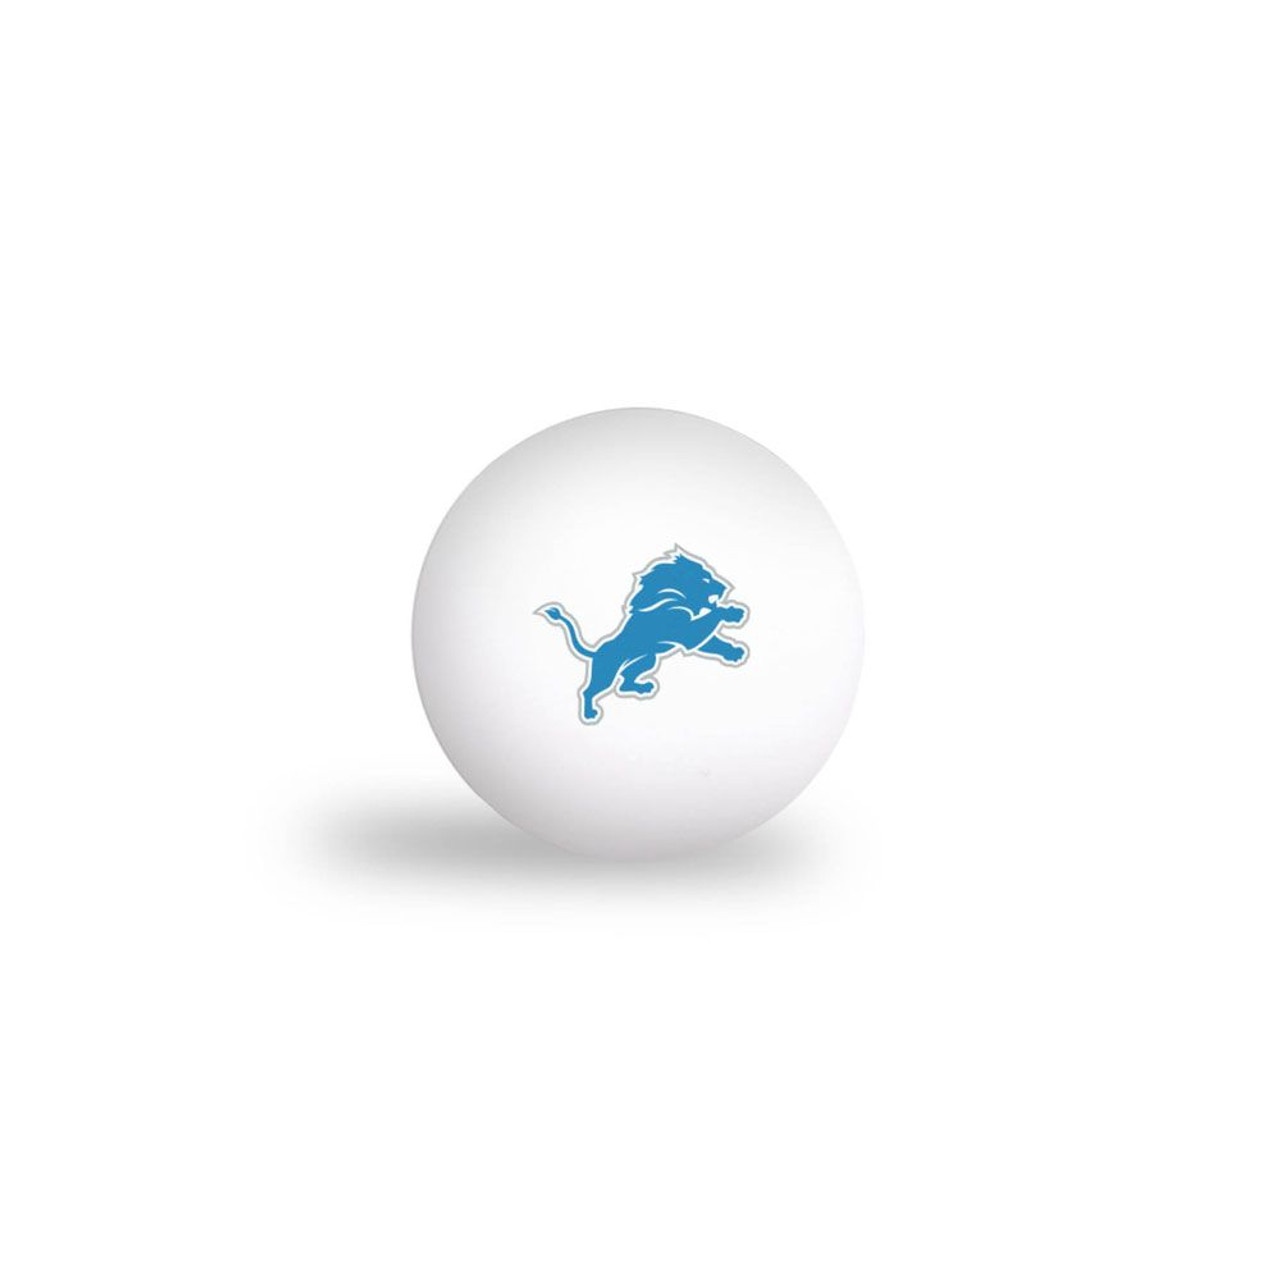
Detroit Lions Ping Pong Balls 6 Pack
Add some extra pep to your next table tennis tournament, tailgate, or party with these ping pong balls! These regulation-size balls are made from quality materials to ensure that they bounce just as high as your hopes for the team this season. Each package contains six ping pong balls. Made by Wincraft Fanatics.
Brand: Caseys Drop Ship
Category: Sporting Goods > Indoor Games > Ping Pong > Ping Pong Balls